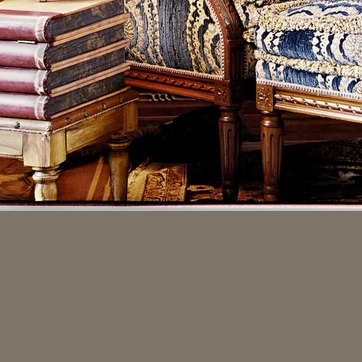
Material: carpet